Francisco Antonio Marín del Valle

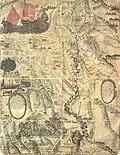
Map of New Mexico, 1760, drawn by Bernardo de Miera y Pacheco to Marín del Valle

When he came to South America, he settled in Potosí, where he worked in the mines of Charcas. Later he emigrated to New Spain, where became a merchant. Marín del Valle became mayor of Mexico City and fought in five military conflicts in the Southern New Mexico. Since 1743, Del Valle lived in El Paso (city that belonged to Santa Fe de Nuevo Mexico) and between 1754 and 1760 was Governor and Captain General of the Province of New Mexico.